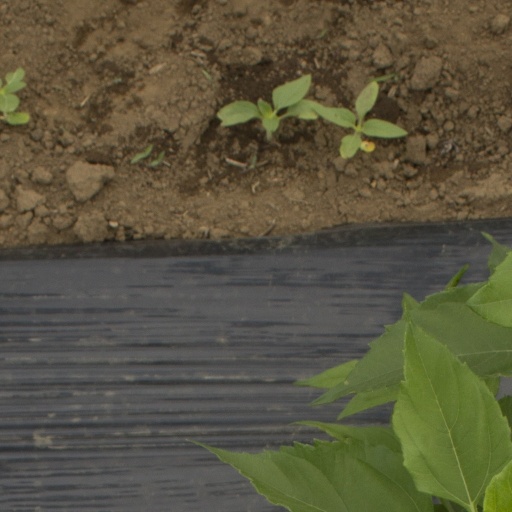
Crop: Jerusalem artichoke